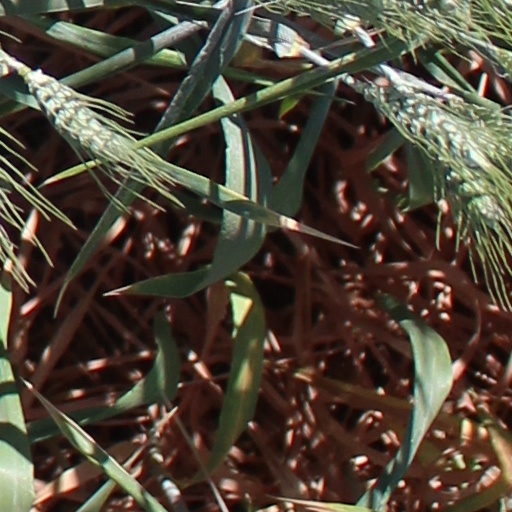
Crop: wheat